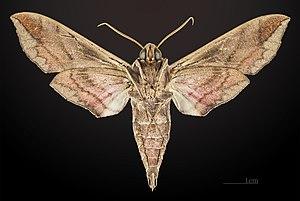
Eumorpha satellitia est une espèce d'insectes lépidoptères de la famille des Sphingidae, sous-famille des Macroglossinae, de la tribu des Philampelini et du genre Eumorpha.